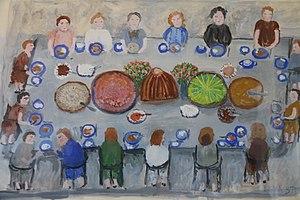
Emma Stern Gouache ""Goûter entre amies"""
Emma Stern, née en 1878 à Saint-Wendel et morte en 1970 à Paris, est une artiste peintre française d'origine allemande.